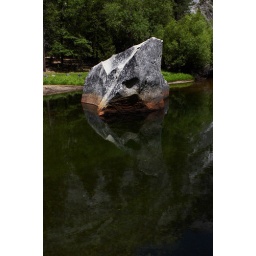
A rock in water 2